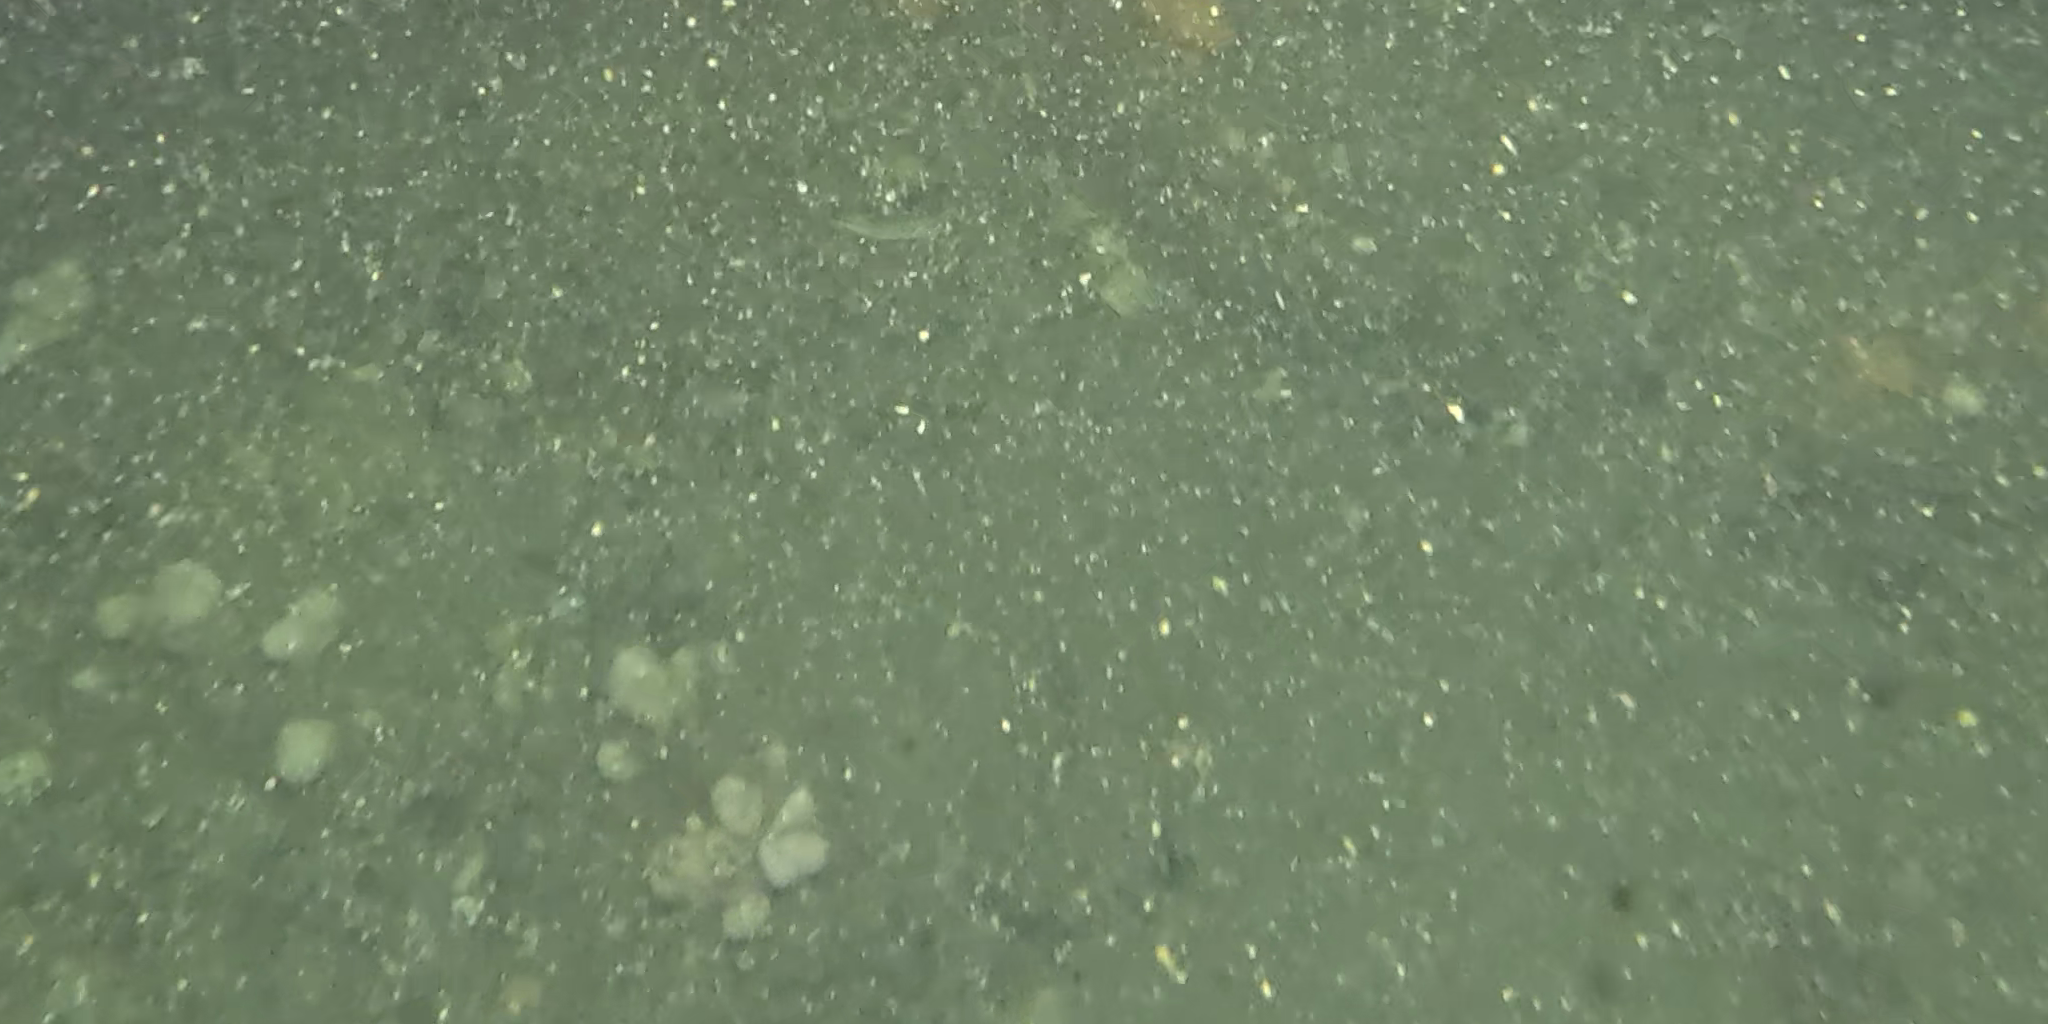
Seabed habitat: stone